2019–20 Ranji Trophy

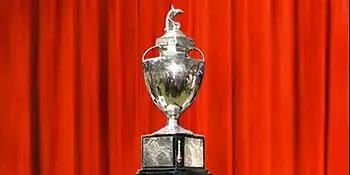
The Ranji Trophy, awarded to the winners

The 2019–20 Ranji Trophy was the 86th season of the Ranji Trophy, the premier first-class cricket tournament in India. It took place between December 2019 and March 2020. Chandigarh competed in the Ranji Trophy for the first time. Vidarbha were the defending champions.